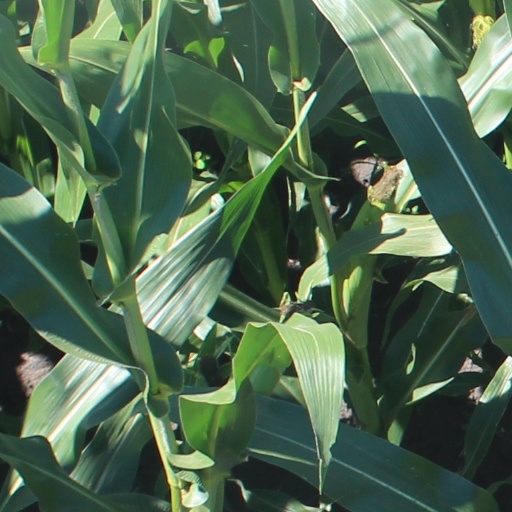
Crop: maize; corn